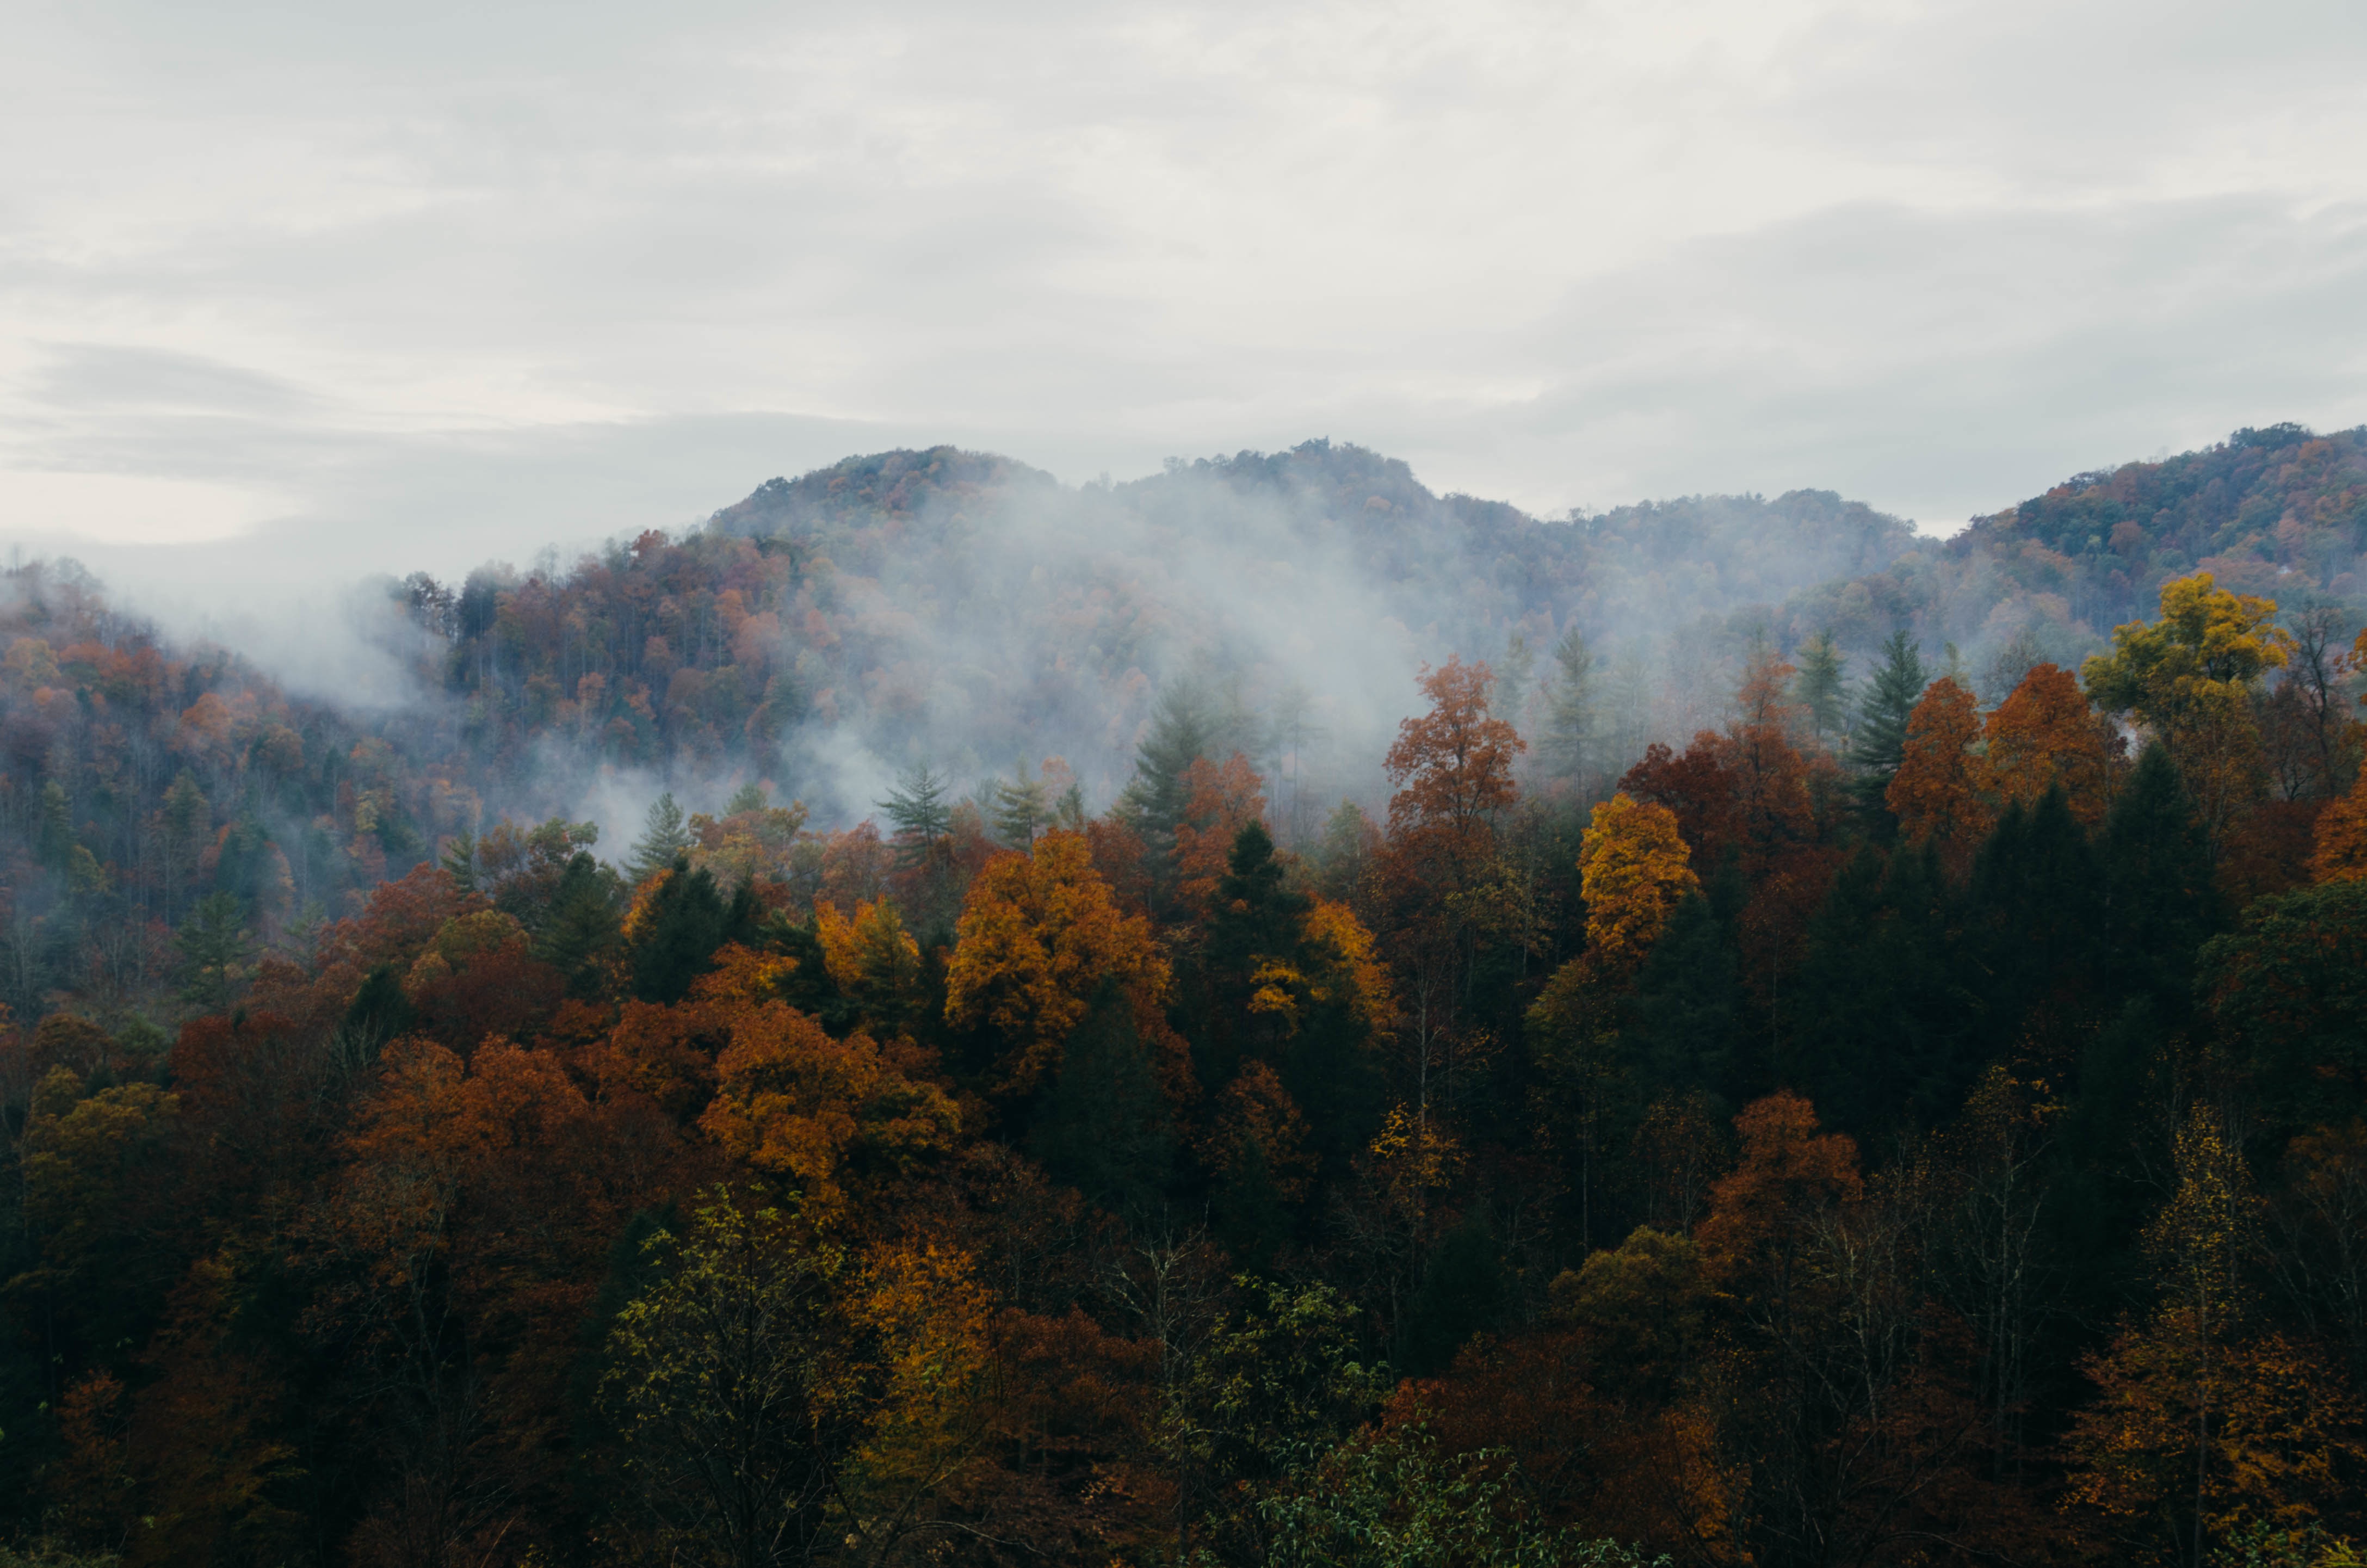
landscape, tree, nature, forest, wilderness, mountain, cloud, fog, mist, morning, leaf, fall, hill, valley, mountain range, autumn, season, ridge, trees, hills, mountains, habitat, wildfire, natural environment, geographical feature, atmospheric phenomenon, woody plant, mountainous landforms